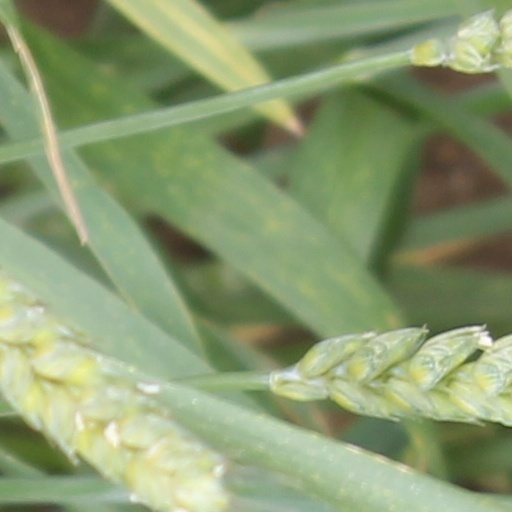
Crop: wheat